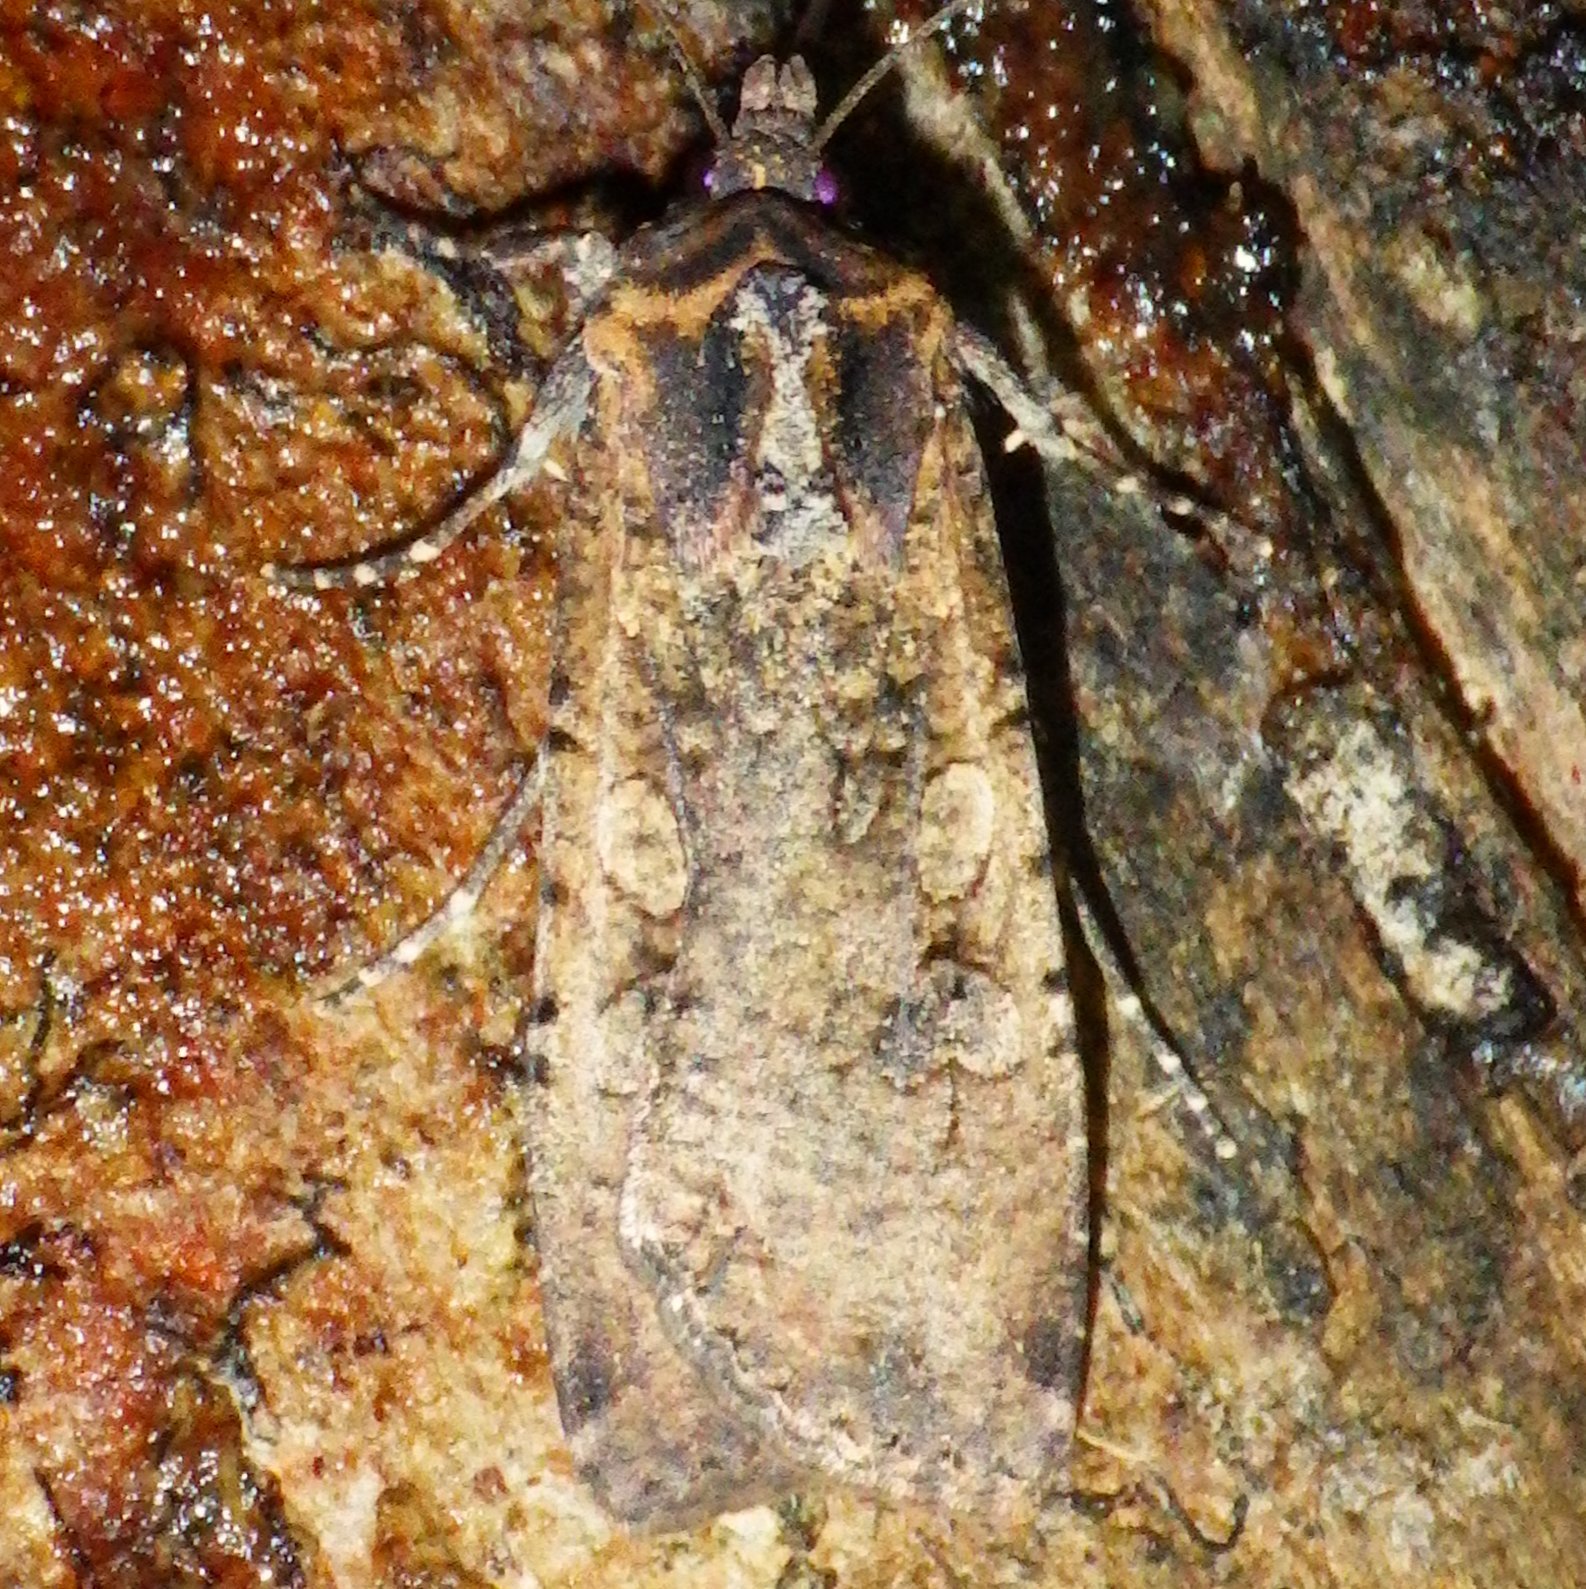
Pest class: cutworms